Odysseus

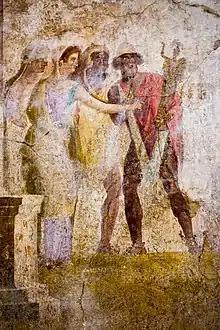
Odysseus (pileus hat) carrying off the palladion from Troy, with the help of Diomedes, against the resistance of Cassandra and other Trojans. Antique fresco from Pompeii.

Homer's "Iliad" and "Odyssey" portray Odysseus as a culture hero, but the Romans, who believed themselves the heirs of Prince Aeneas of Troy, considered him a villainous falsifier. In Virgil's "Aeneid", written between 29 and 19 BC, he is constantly referred to as "cruel Odysseus" (Latin "dirus Ulixes") or "deceitful Odysseus" ("pellacis", "fandi fictor"). Turnus, in "Aeneid", book 9, reproaches the Trojan Ascanius with images of rugged, forthright Latin virtues, declaring (in John Dryden's translation), "You shall not find the sons of Atreus here, nor need the frauds of sly Ulysses fear." While the Greeks admired his cunning and deceit, these qualities did not recommend themselves to the Romans, who possessed a rigid sense of honour. In Euripides's tragedy "Iphigenia at Aulis", having convinced Agamemnon to consent to the sacrifice of his daughter, Iphigenia, to appease the goddess Artemis, Odysseus facilitates the immolation by telling Iphigenia's mother, Clytemnestra, that the girl is to be wed to Achilles. Odysseus's attempts to avoid his sacred oath to defend Menelaus and Helen offended Roman notions of duty, and the many stratagems and tricks that he employed to get his way offended Roman notions of honour.